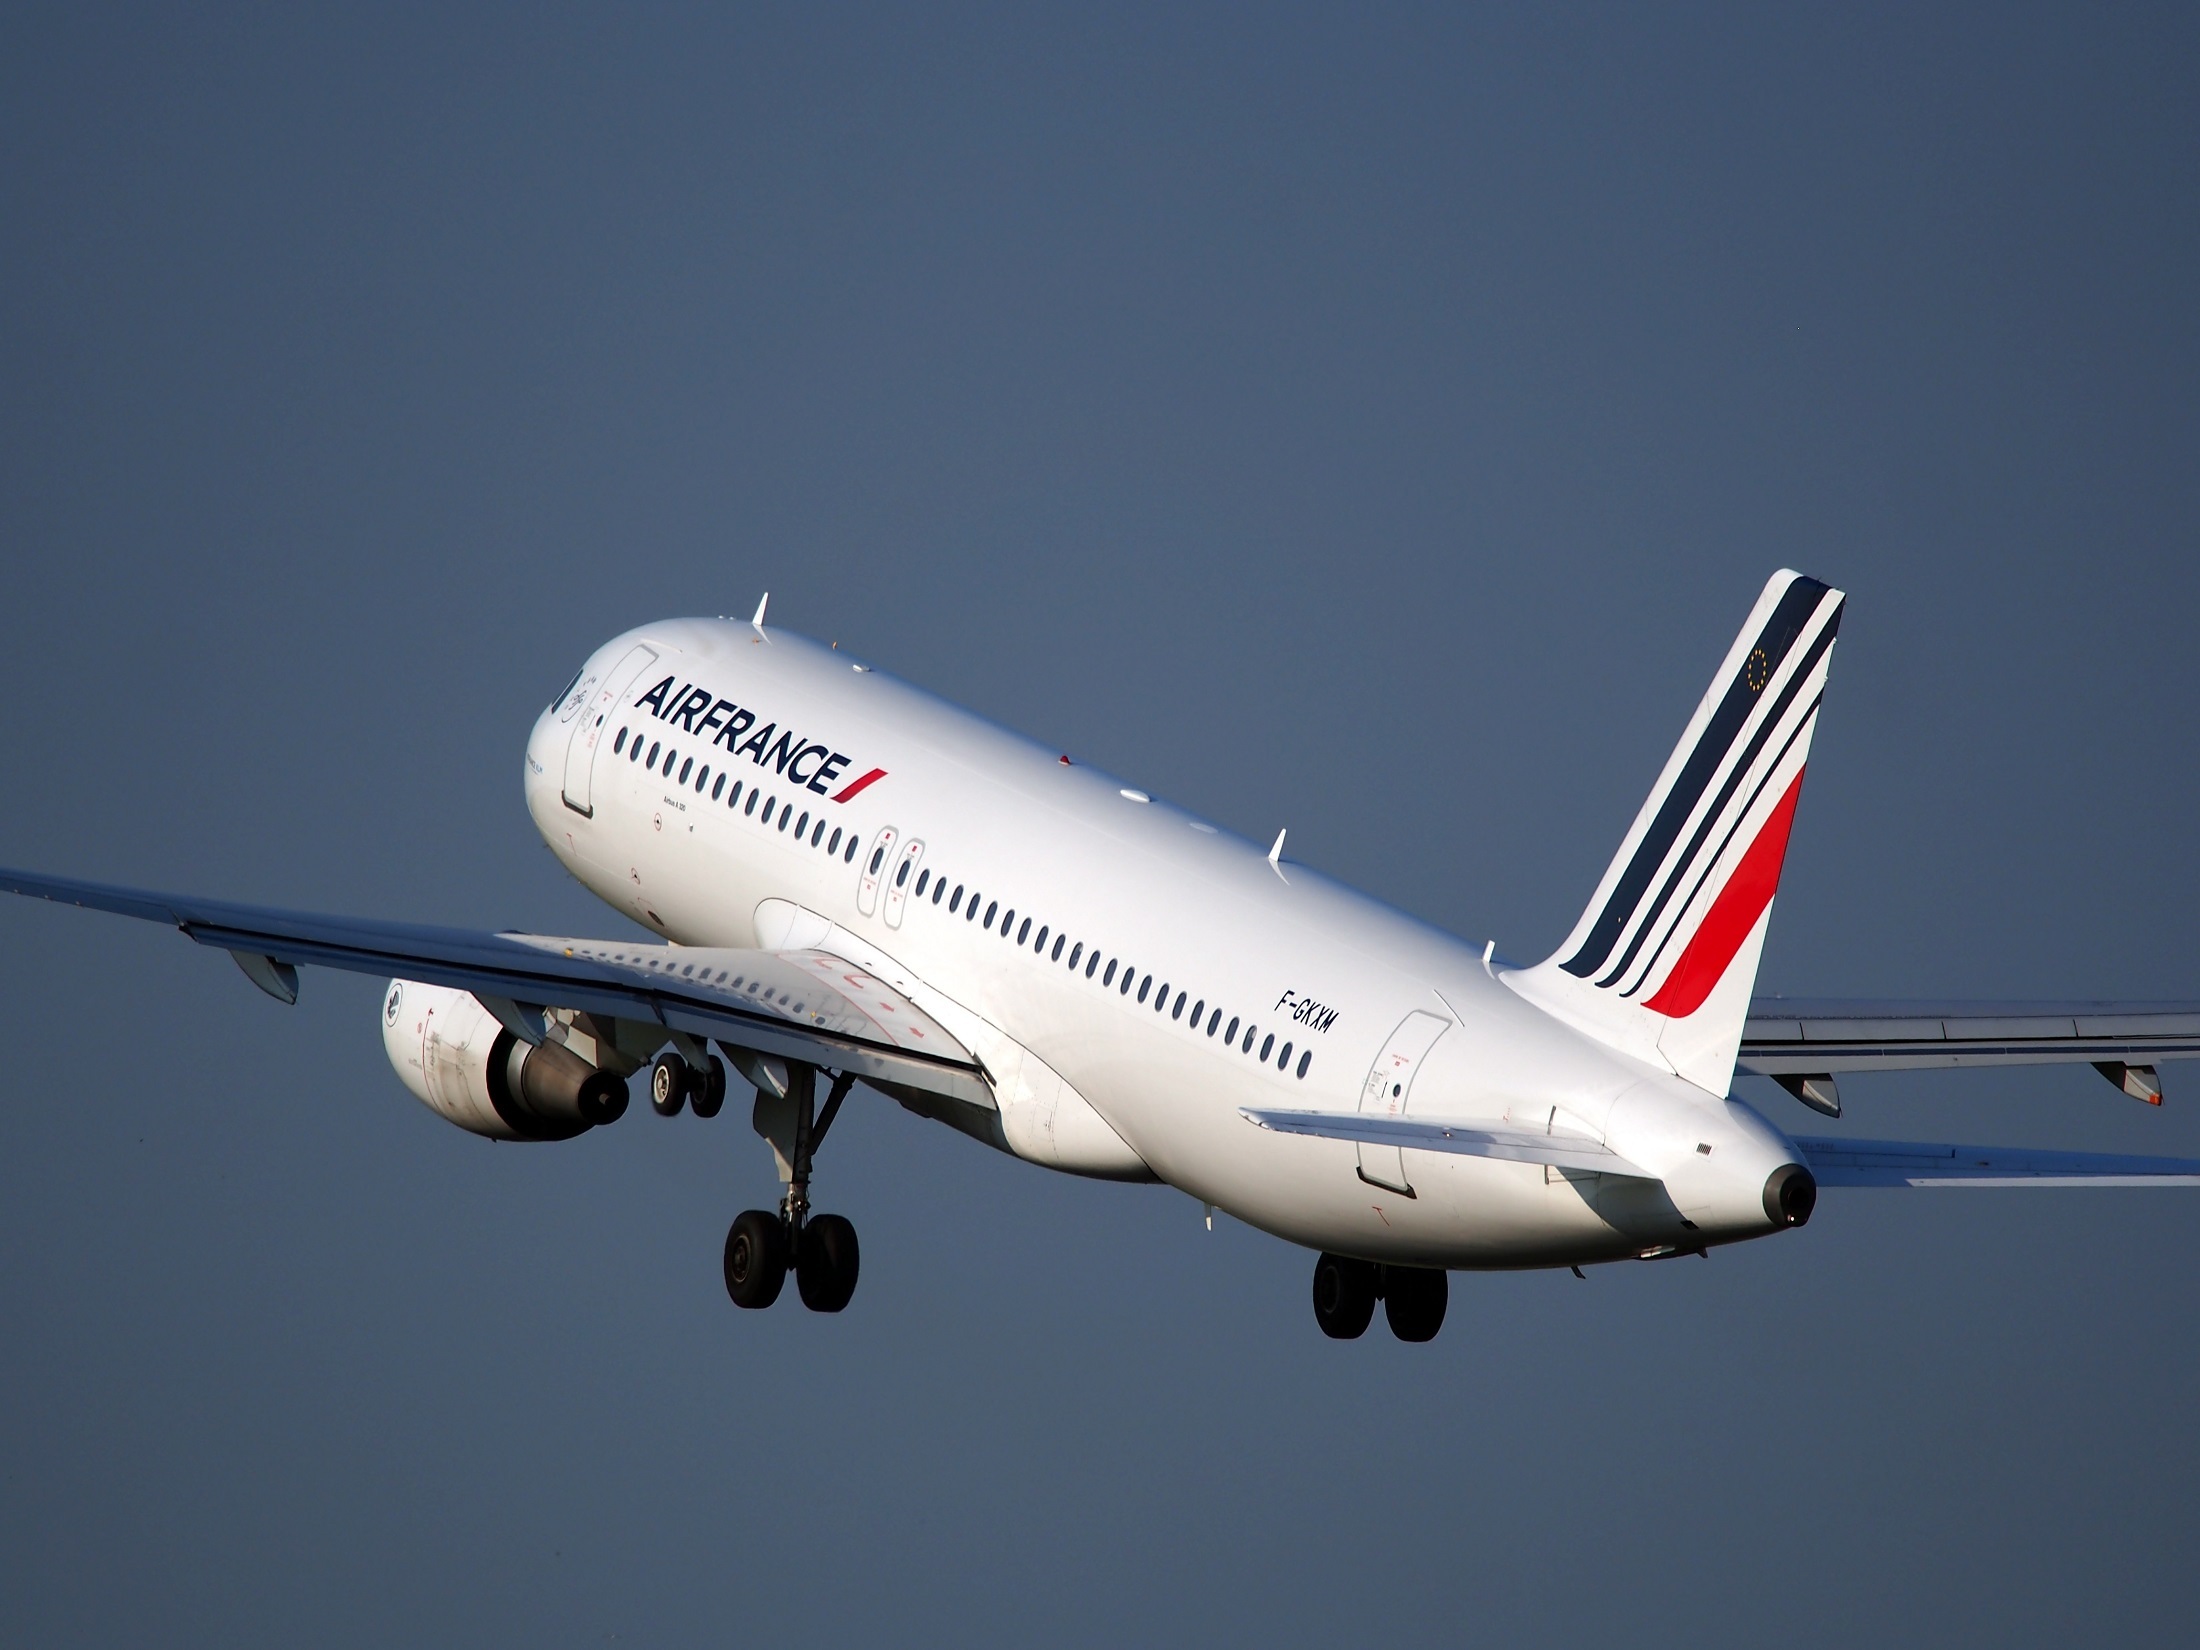
wing, sky, flying, fly, travel, airplane, aircraft, jet, transport, vehicle, airline, aviation, flight, trip, passengers, airliner, commercial, airbus, a320, boeing, takeoff, take off, jet aircraft, air france, airbus a330, boeing 777, boeing 767, airbus a380, air travel, boeing 757, atmosphere of earth, wide body aircraft, narrow body aircraft, airbus a320 family